George Morton Randall

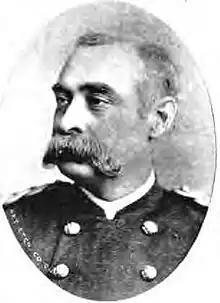
George Morton Randall

George Morton Randall (October 8, 1841 – June 14, 1918) was a major general in the United States Army, noted for his service in the American Civil War and Indian Wars. He was born in Conneaut, Ohio, the son of Brewster Randall (1807–1880) and Harriet Eliza Fifield Randall (1819–1878).